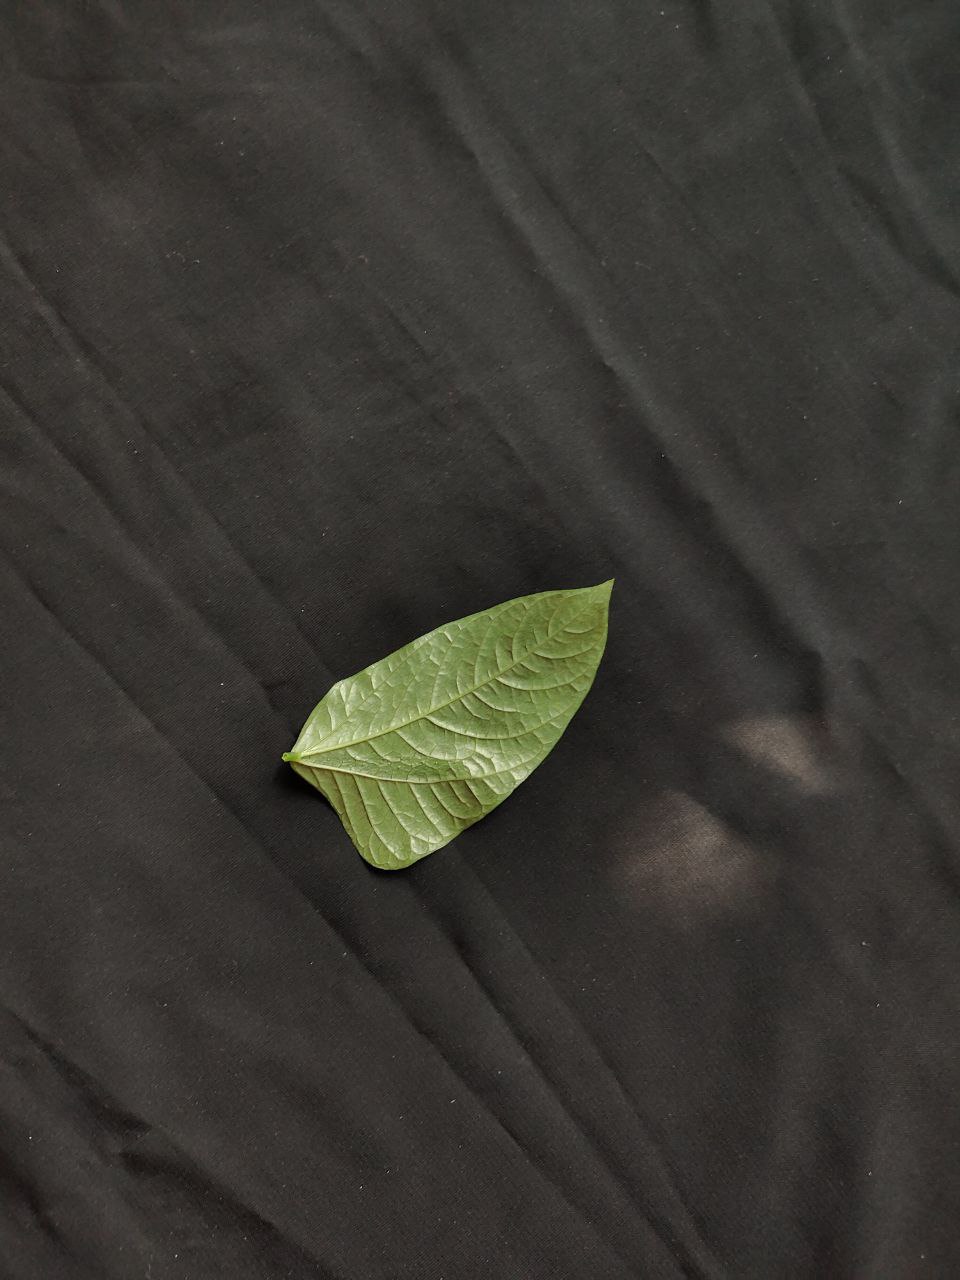
Crop: cowpea
Leaf condition: Mosaic Virus